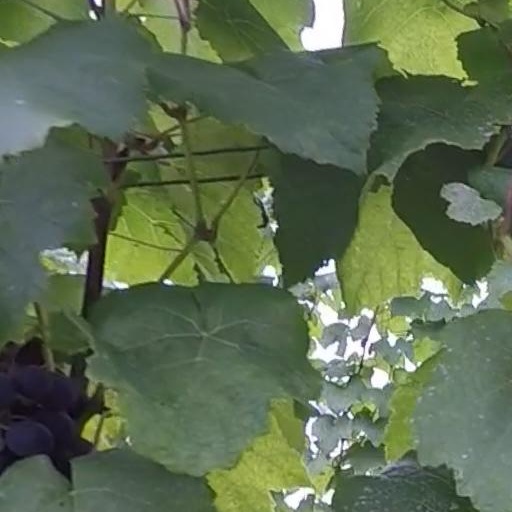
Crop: grape